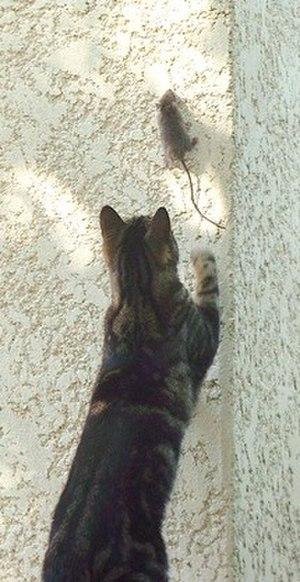
La Souris grise est une espèce parmi les petits rongeurs de la famille des muridés. En français elle est appelée aussi Souris domestique, Souris commune. On désigne aussi plus simplement cette espèce très répandue par le nom vernaculaire générique, souris. C'est un animal nocturne, généralement assez craintif, qui vit souvent à proximité ou dans les habitations humaines, d'où son appellation « domestique » comme pour la mouche domestique. La souris blanche est une race de souris domestiquée largement utilisée en laboratoire. Une fois apprivoisée c'est un animal qui est apprécié également comme animal de compagnie très affectueux et intelligent. L'aspect culturel autour de la souris est extrêmement important. De nombreux proverbes, citations, livres, poèmes, chansons, films, dessins animés, etc. portent sur ce thème de la souris.
La grippe féline est une infection virale du type de la grippe, affectant les chats.